Prezioso & Marvin

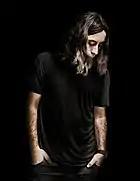
Giorgio Prezioso in 2012

Giorgio Prezioso (born 23 February 1971) is the DJ of the band. At various times, he has used the Precious George and the mononym Prezioso.